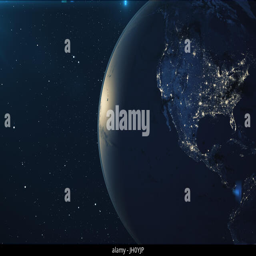
3d rendering planet earth from the space at night .